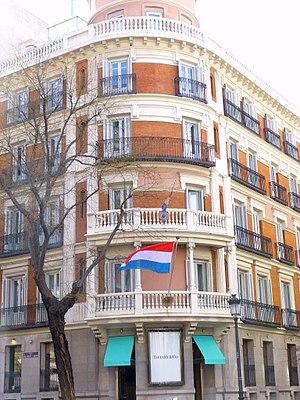
Voici les représentations diplomatiques du Luxembourg à l'étranger :